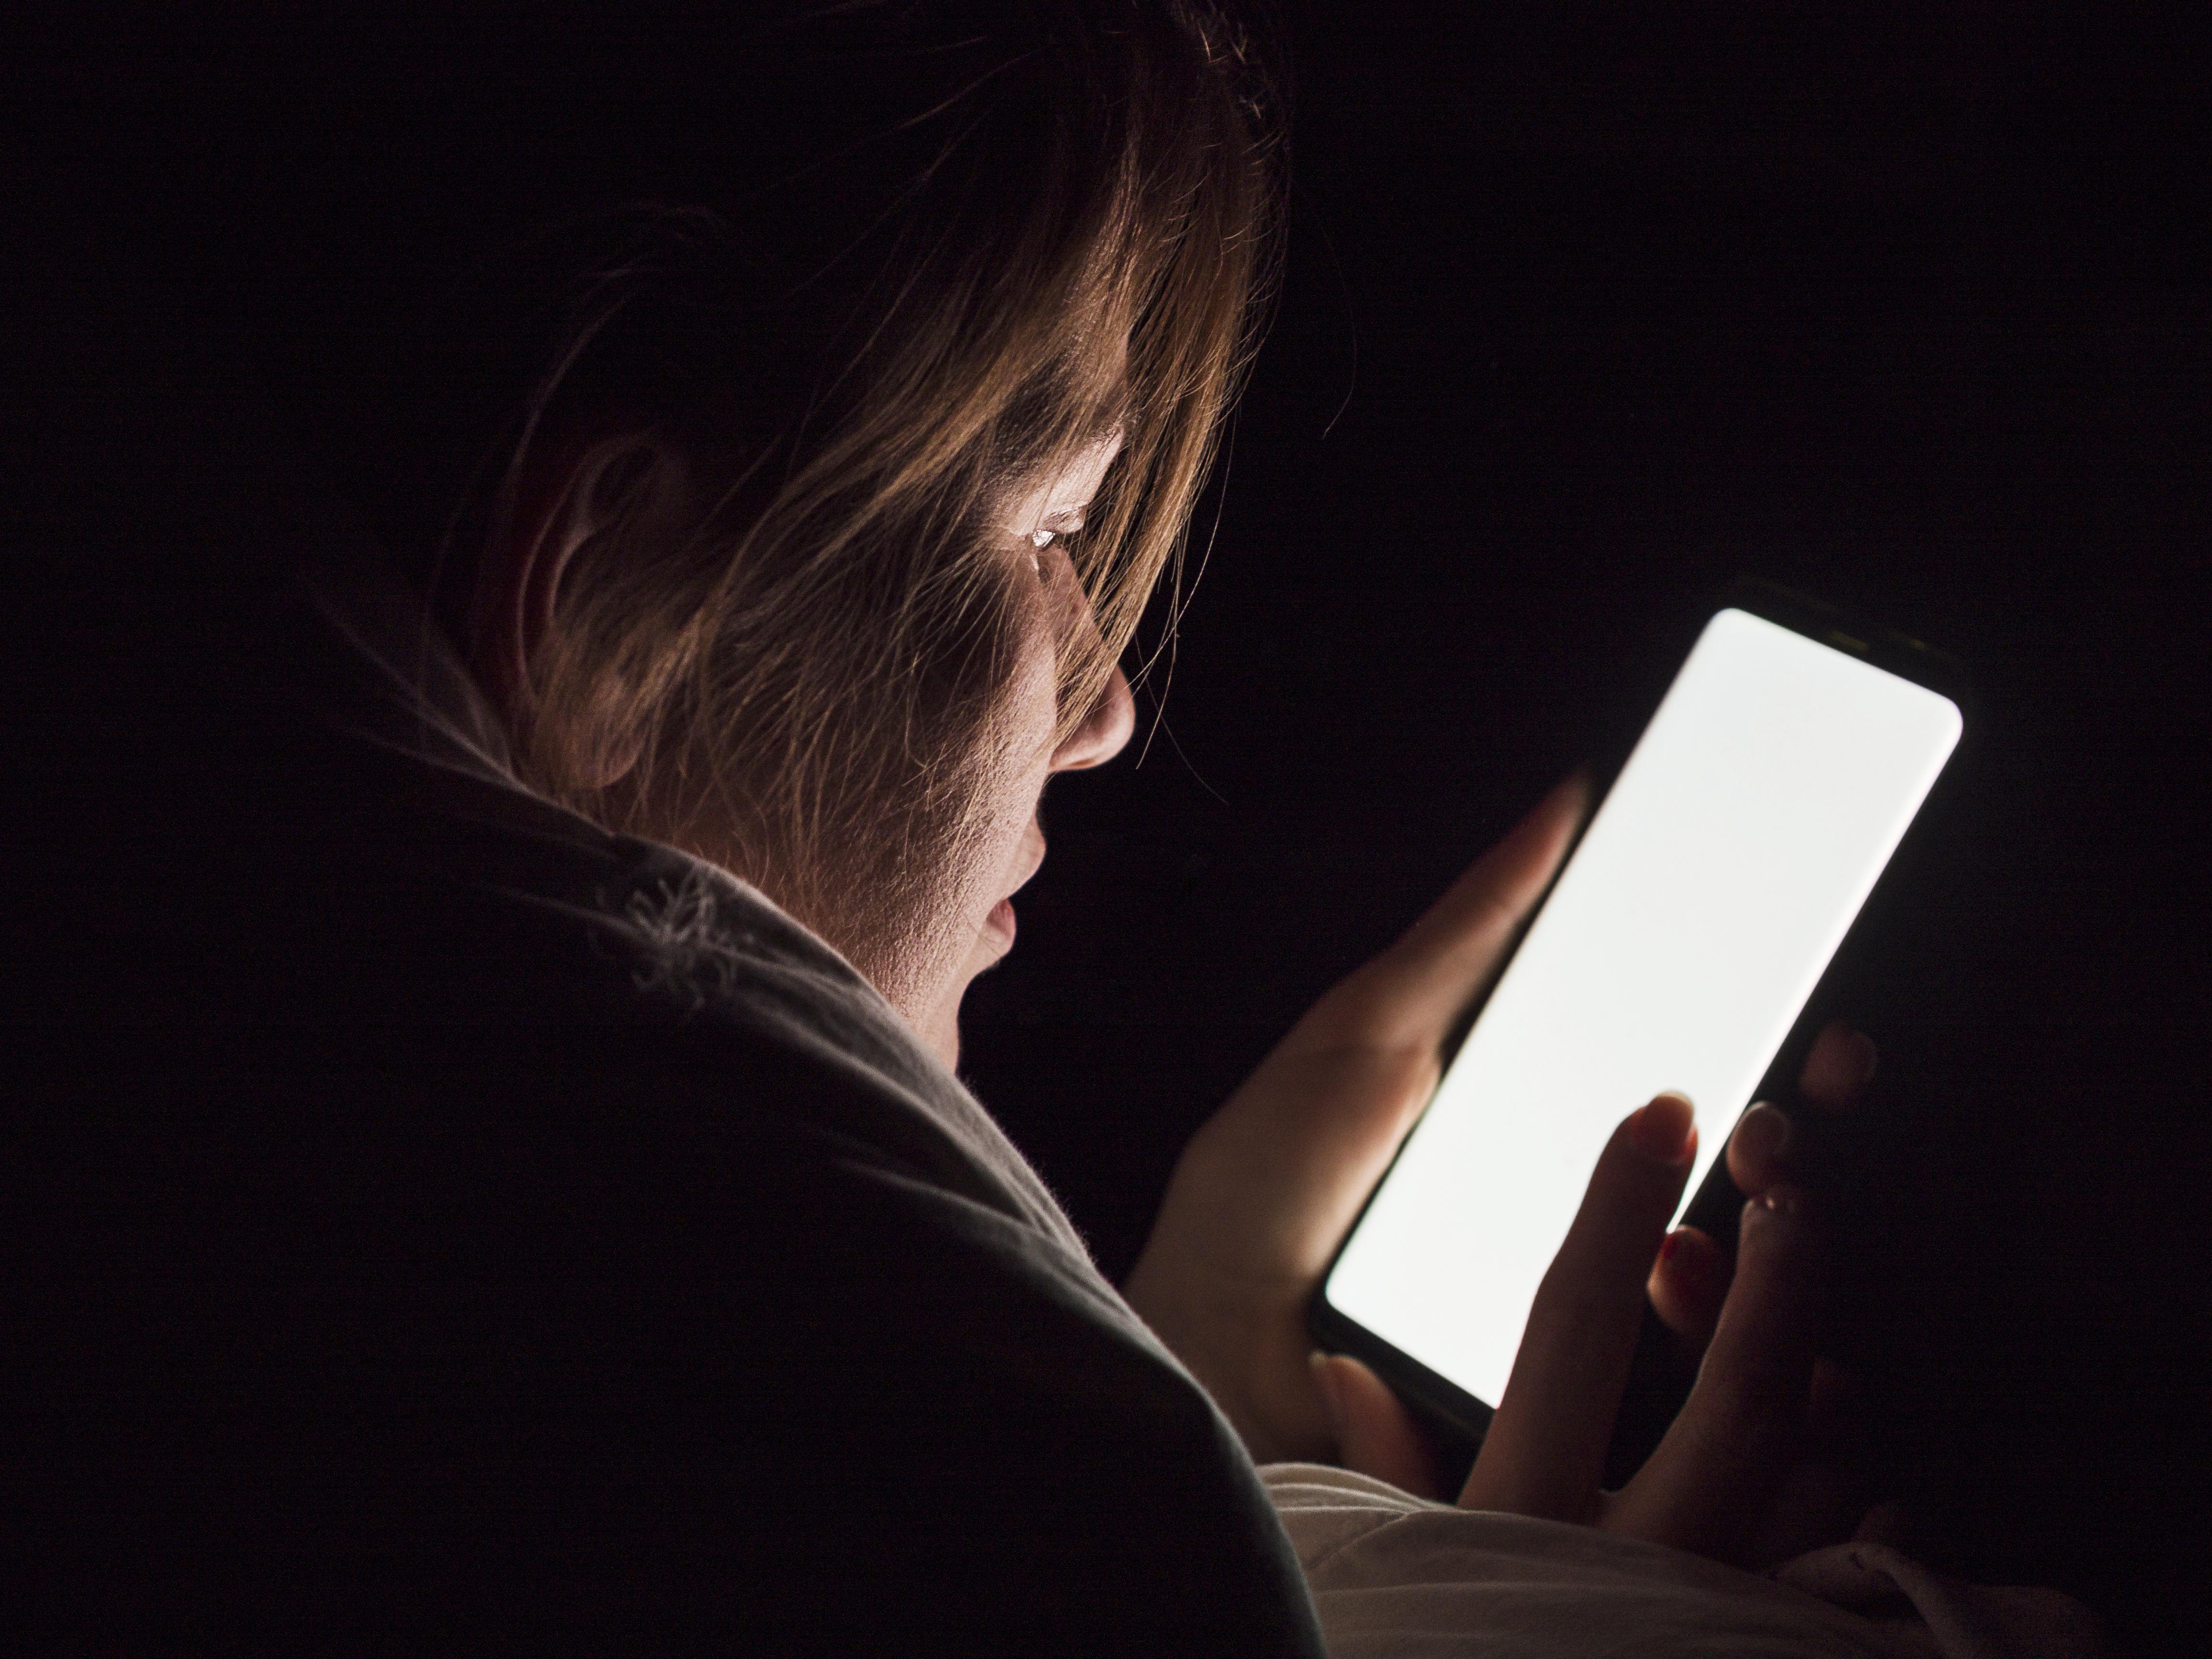
phone, watching, human body, flash photography, Tints and shades, elbow, darkness, fun, event, reading, light fixture, sitting, room, backlighting, facial hair, performing arts, night, shadow, performance